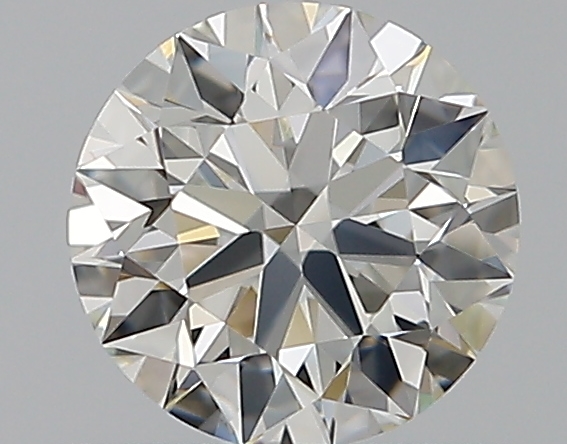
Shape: round
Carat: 0.5
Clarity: VVS1
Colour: I
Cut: EX
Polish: EX
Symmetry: EX
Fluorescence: N
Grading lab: GIA
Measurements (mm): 5.09 x 5.11 x 3.18